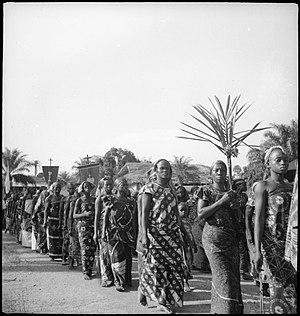
Buta est le chef-lieu de la province du Bas-Uele en République démocratique du Congo depuis le démembrement de l'ex Province Orientale. Elle s’étend sur les deux rives de la boucle tracée en cet endroit par la rivière Rubi, cour supérieur de l'Itimbiri.
La République démocratique du Congo est un pays d'Afrique centrale. C'est le quatrième pays le plus peuplé d'Afrique ainsi que le pays francophone le plus peuplé.